Ventura, California

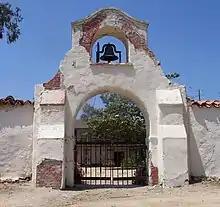
Don Raymundo Olivas, a retired Californio soldier, built the Olivas Adobe in 1841 on his Rancho San Miguel.

Archaeological discoveries in the area suggest that humans have populated the region for at least 10,000–12,000 years. Archaeological research demonstrates that the Chumash people have deep roots in central and southern coastal regions of California, and has revealed artifacts from their culture. Shisholop Village, designated Historic Point of Interest #18 by the city, was the site of a Chumash village. They had keen oceanic navigational skills made use of the abundant local resources from sea and land. The Ventura Chumash were in contact with the Channel Islands Chumash; both mainland and island Chumash utilized large plank-sewn seagoing canoes, called Tomol, with the island people bringing shell bead money, island chert, and sea otter pelts to trade for mainland products like acorns and deer meat.